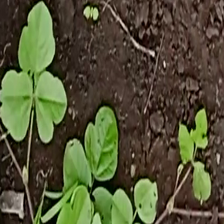
Weed species: Obscure_morning _glory(Ipomoea obscura)